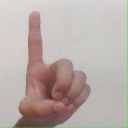
अक्षर: ड